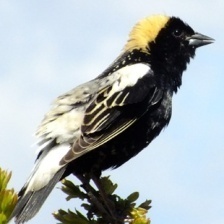
Species: BOBOLINK
Scientific name: DOLICHONYX ORYZIVORUS